Applications of 3D printing

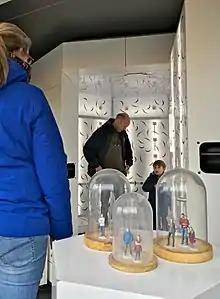
Fantasitron 3D photo booth at Madurodam

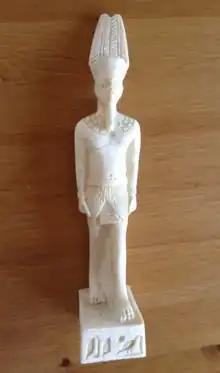
3D printed sculpture of the Egyptian Pharaoh Merankhre Mentuhotep shown at Threeding

A 3D photo booth such as the Fantasitron located at Madurodam, the miniature park, generates 3D selfie models from 2D pictures of customers. These selfies are often printed by dedicated 3D printing companies such as Shapeways. These models are also known as 3D portraits, 3D figurines or mini-me figurines.